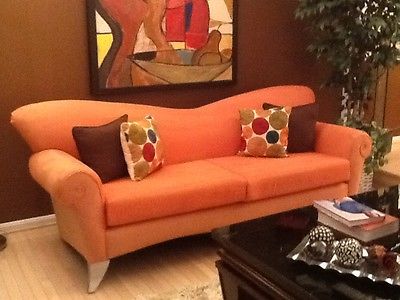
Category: sofa